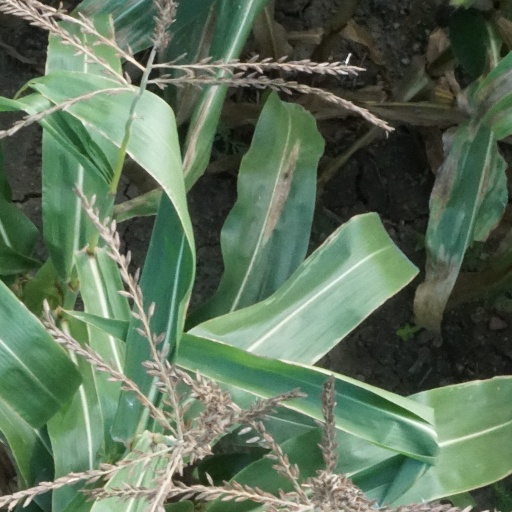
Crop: maize; corn